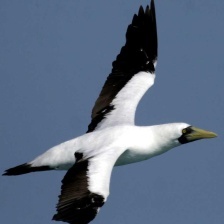
Species: MASKED BOOBY
Scientific name: SULA DACTYLATRA